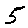
Label: 5